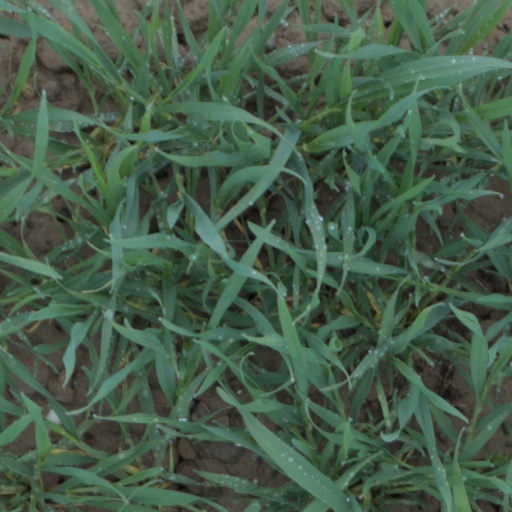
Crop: wheat